2008–2009 Keynesian resurgence

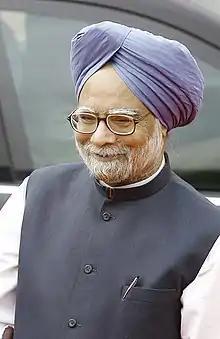
During his term as the 13th prime minister of India, economist Manmohan Singh spoke strongly in favour of Keynesian fiscal stimulus at the 2008 G-20 Washington summit.

In March 2008, leading free-market journalist Martin Wolf, chief economics commentator at the "Financial Times", announced the death of the dream of global free-market capitalism, and quoted Josef Ackermann, chief executive of Deutsche Bank, as saying "I no longer believe in the market's self-healing power." Shortly afterward, economist Robert J. Shiller began advocating robust government intervention to tackle the financial crisis, citing Keynes. Macro economist James K. Galbraith used the 25th Annual Milton Friedman Distinguished Lecture to launch a sweeping attack against the consensus for monetarist economics and argued that Keynesian economics were far more relevant for tackling the emerging crises.